Swindon Town F.C.

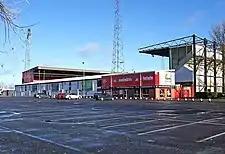
The County Ground, taken from the Town End.

Swindon Town's original pitch was located south of Bath Road, in the region of Bradford Road, adjacent to the Okus Quarry. After a young spectator fell into the quarry the team decided to move first to Lansdown Road and then to a pitch near The Croft where they were to remain for the next 11 years.